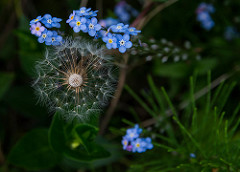
Flower: dandelion